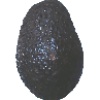
Label: Avocado ripe 1